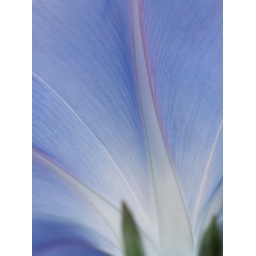
I like the swirling veins in the flower of the blue morning glory.